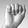
ASL letter: A